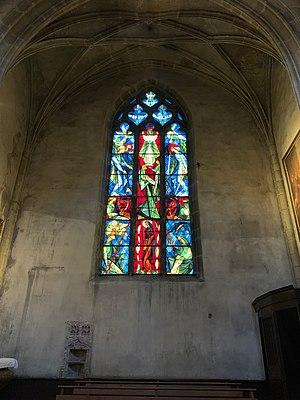
Vitrail représentant la vie de Jeanne d'Arc, à l'intérieur de la co-cathédrale Notre-Dame de l'Annonciation, Bourg-en-Bresse.
André Auclair, né à Paris le 5 mars 1893 et mort à Saint-Thomé le 22 novembre 1976, est un peintre, sculpteur, céramiste et graveur français.